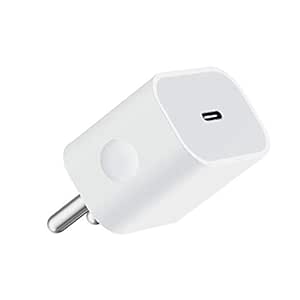
iPhone Original 20W C Type Fast PD Charger Compatible with I-Phone13/13 mini/13pro/13 pro Max I-Phone 12/12 Pro/12mini/12 Pro Max
Category: Electronics
Price: 799 (list price: 3990)
Rating: 3.8 (119 ratings)
About this product: ✅ 20W Fast Charger with Cable: Fast Charger equipped with 20W PD 3.0 USB Type C power delivery with cable, PD 3.0 Quick-Charge USB C port provides Max 20W output power, charge your device up to 3x.|✅ Wide Compatibility: Fast charger for iPhone 13 / 13 Mini / 13 Pro / 13 Pro Max / 12 / 12 Mini / 12 Pro / 12 Pro Max, iPhone SE, iPhone 11 / 11 Pro / 11 Pro Max, iPhone XS / XS Max / XR / X, iPad Pro 12.9 / 11 / iPad Air 3 / iPad Mini(2019).|✅ Safety Protection: The charger shell is made of high quality ABS material, heat resistance and low temperature resistance, chemical resistance and excellent electrical properties. The Charger Internal High Quality Chips Protect Your Devices from overHeating, Short-circuiting and over Charging.|✅ Compact & Lightweight: Extremely compact size & travel-friendly design fits into your pocket or bag easily without occupying too much space and ensures incredible portability wherever you go. Handy for home, office, and vacations.|✅Sales Package: 1 x 20w C-Type Adapter, 1 x C to Lightning Cable (1 Meter)